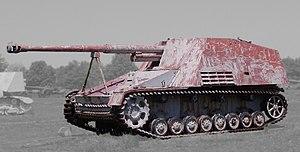
Le Nashorn, codifié Sd.Kfz. 164, désigné initialement sous le nom de Hornisse était un chasseur de chars allemand de la Seconde Guerre mondiale.